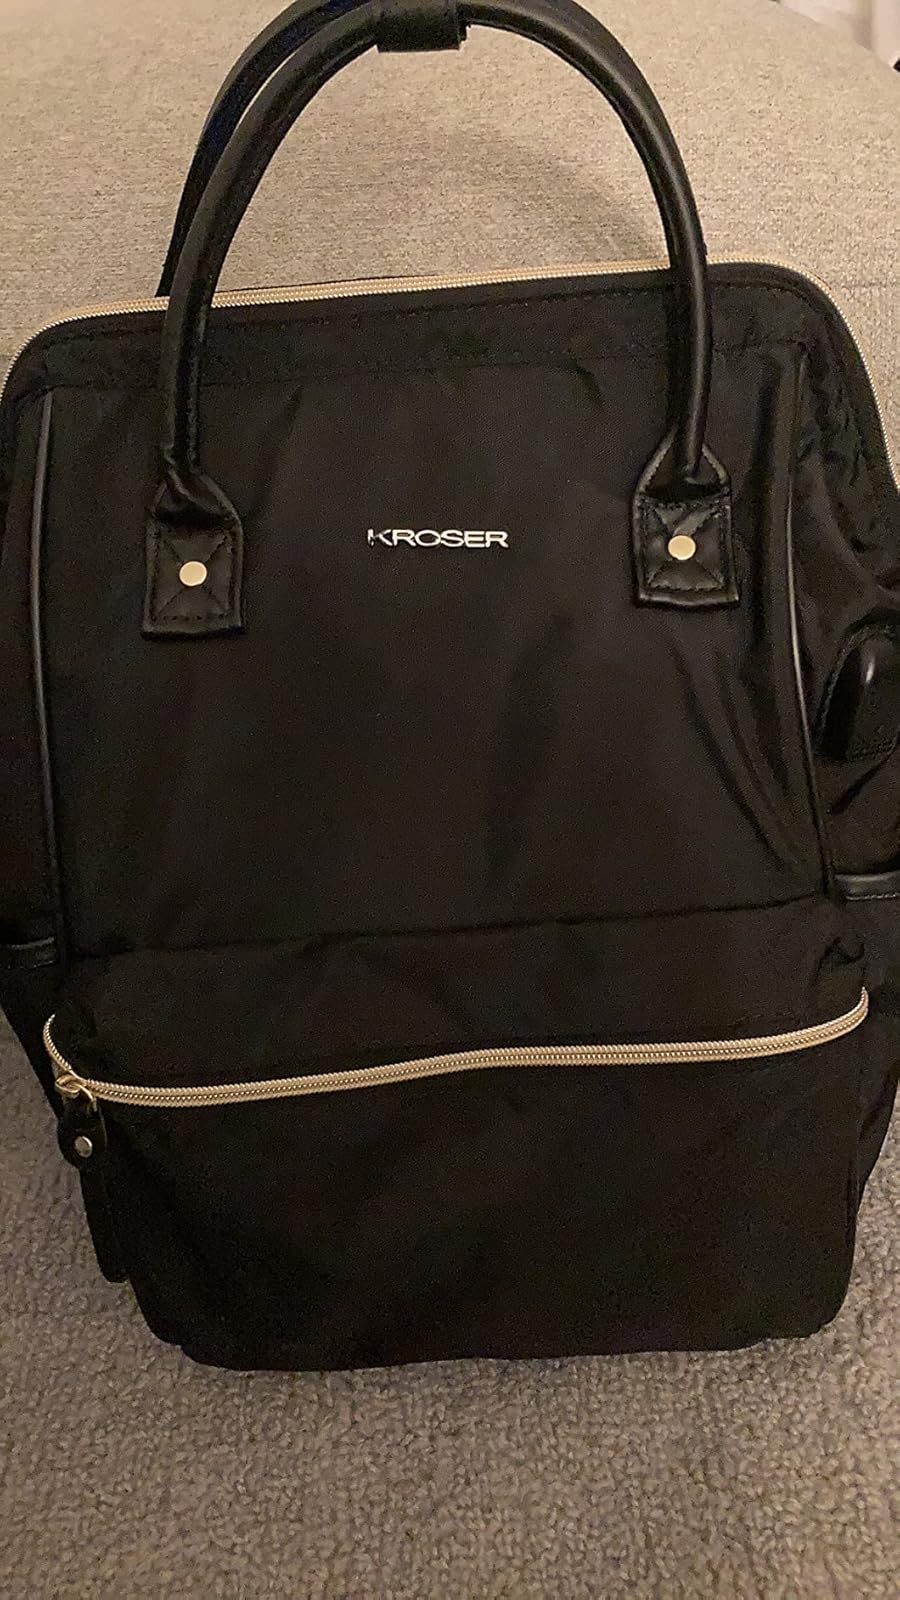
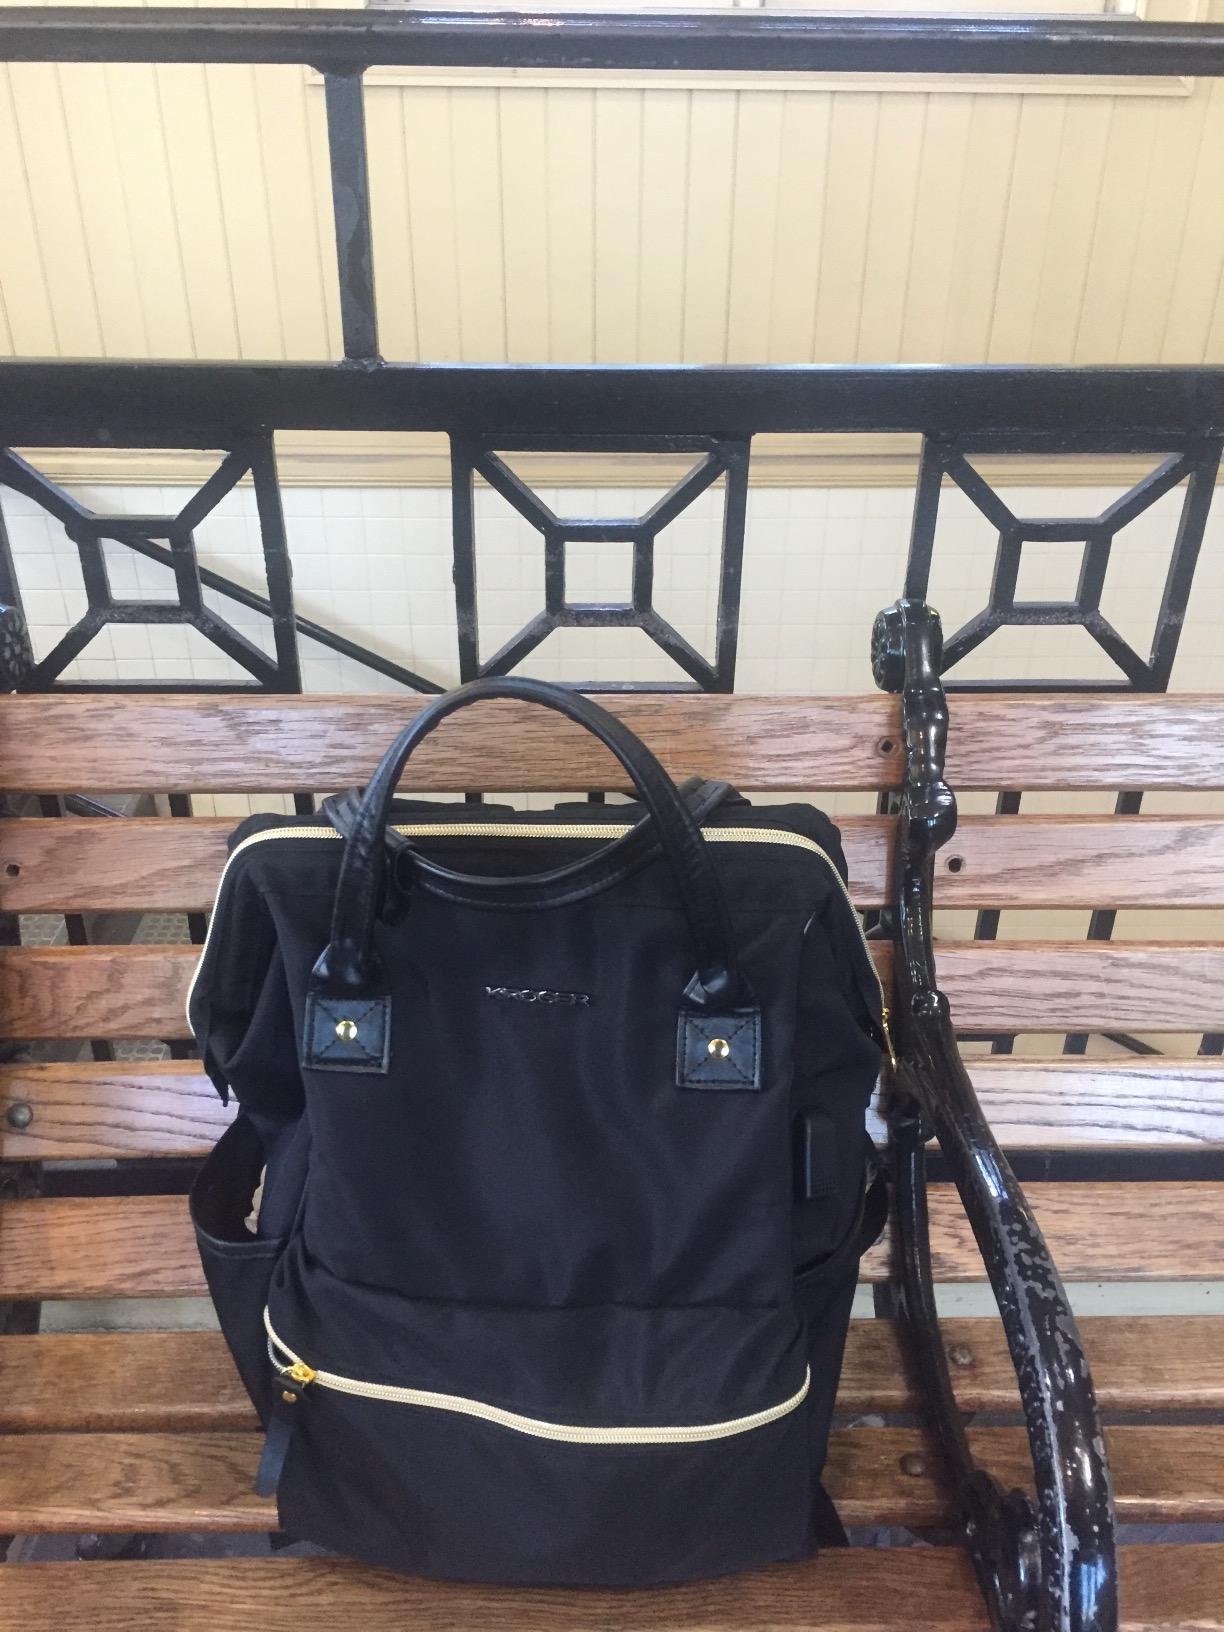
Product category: bag
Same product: yes